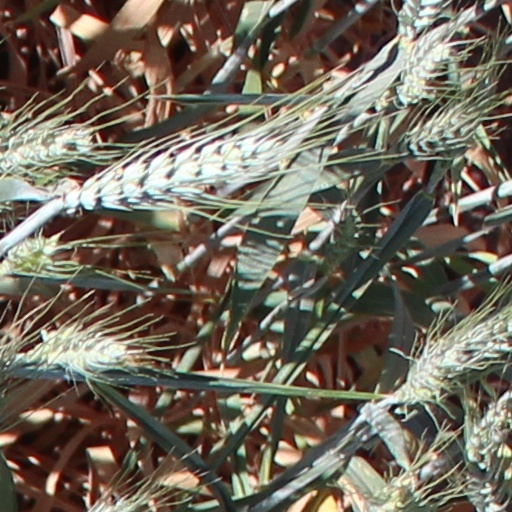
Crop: wheat